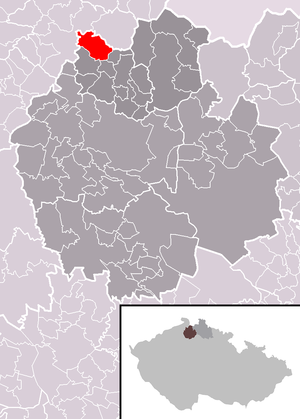
Prysk est une commune du district de Česká Lípa, dans la région de Liberec, en République tchèque. Sa population s'élevait à 437 habitants en 2018.